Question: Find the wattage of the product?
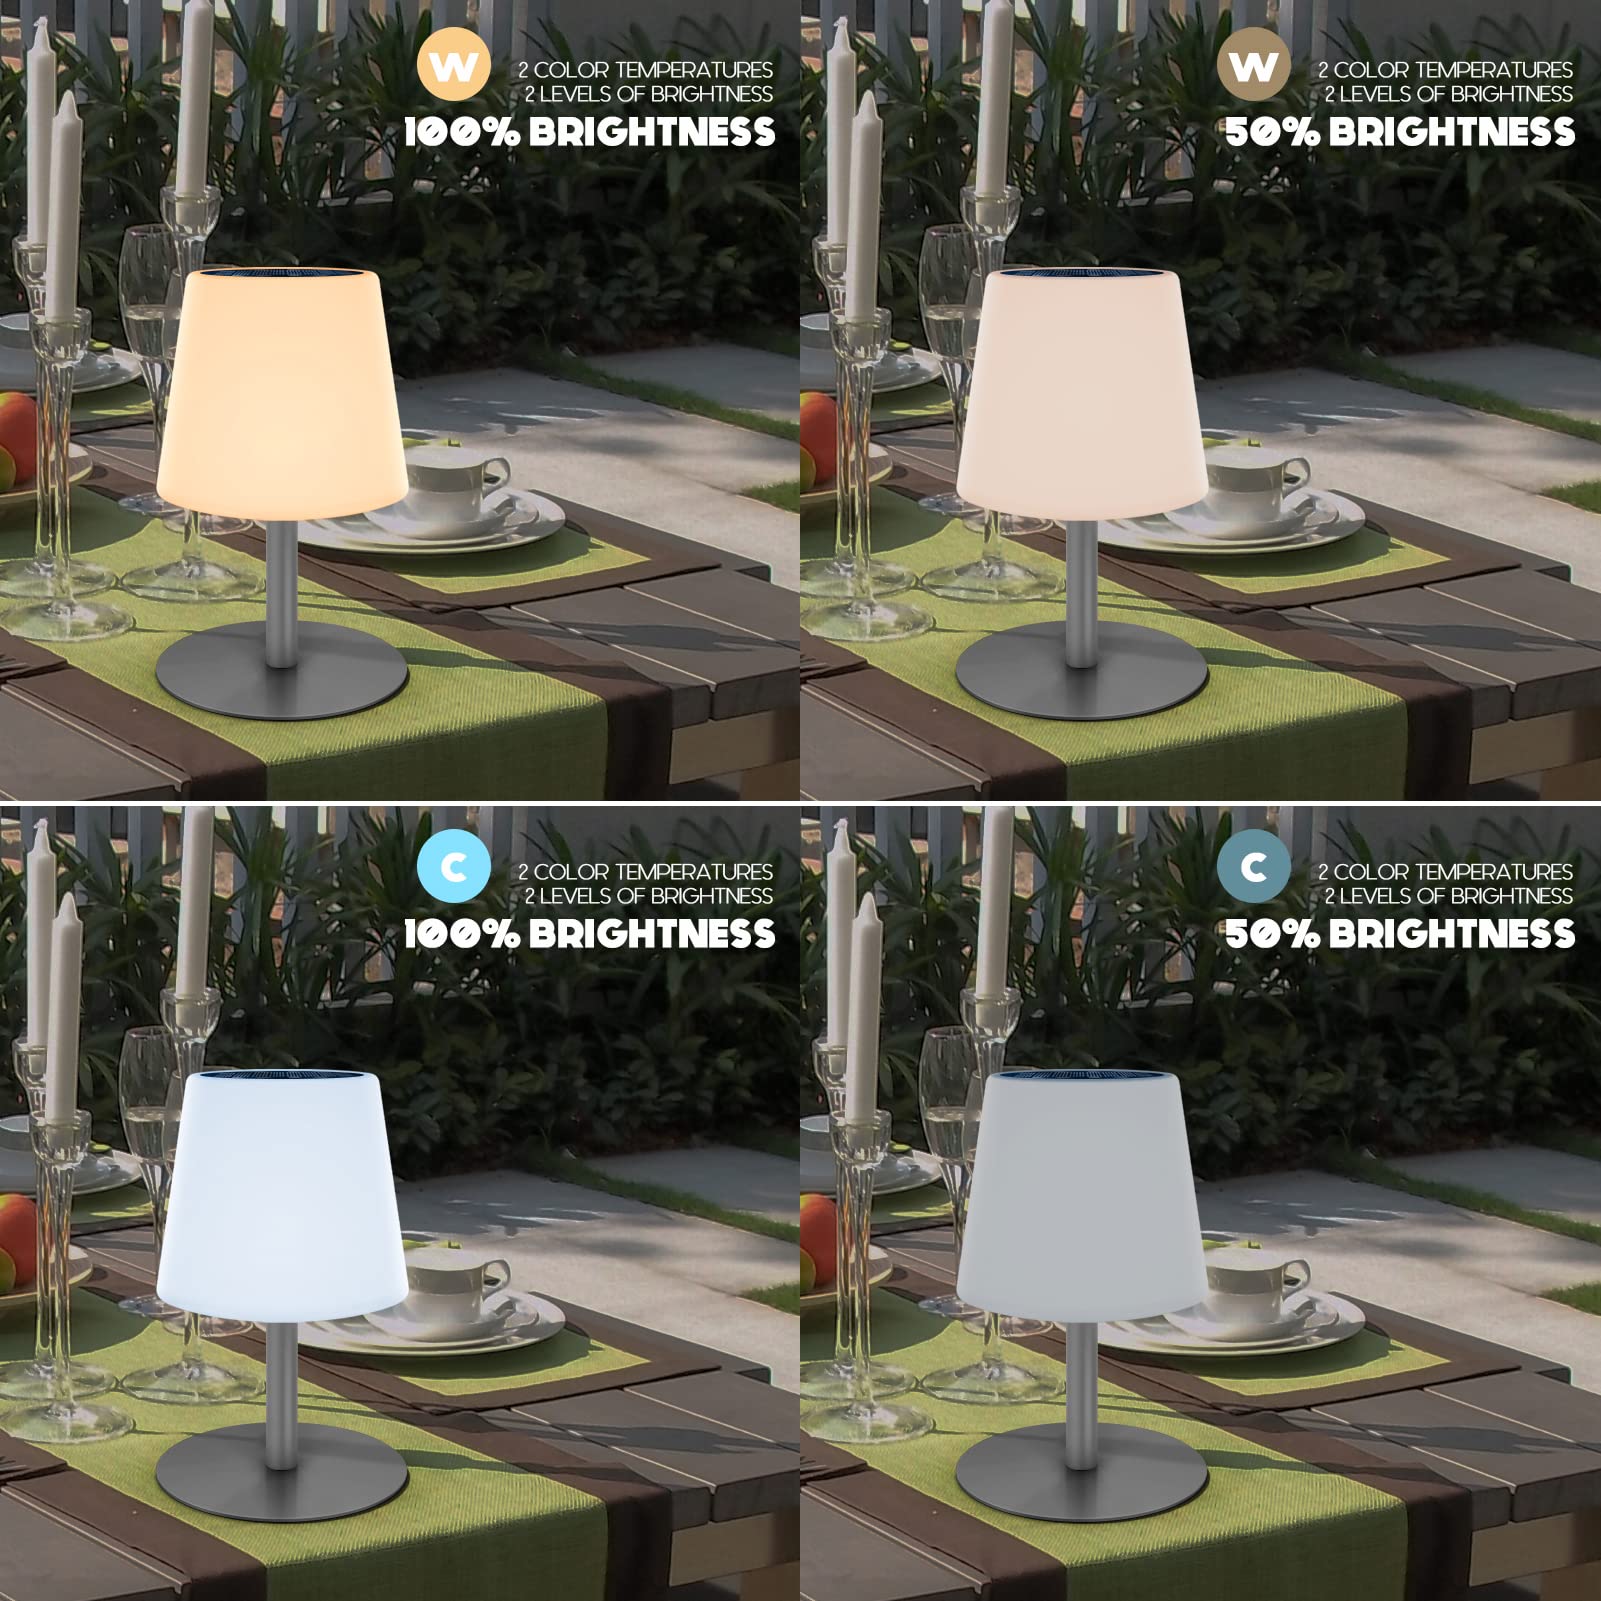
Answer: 2.0 watt